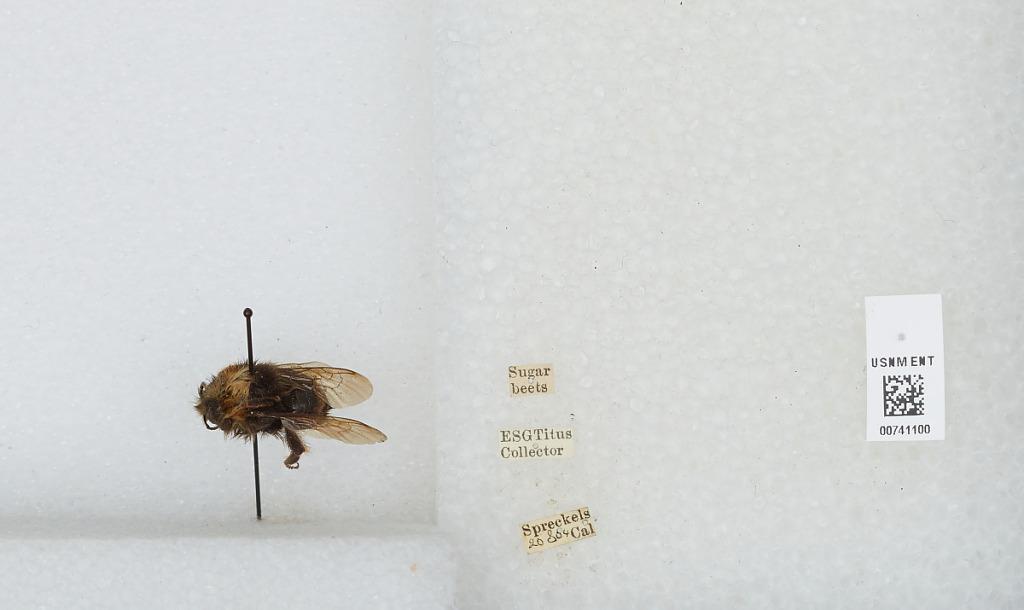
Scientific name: Bombus (Bombus) occidentalis Greene
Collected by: E. Titus
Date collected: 1904-8-20
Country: United States
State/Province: California
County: Monterey
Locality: Spreckels
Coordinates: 36.6219, -121.647